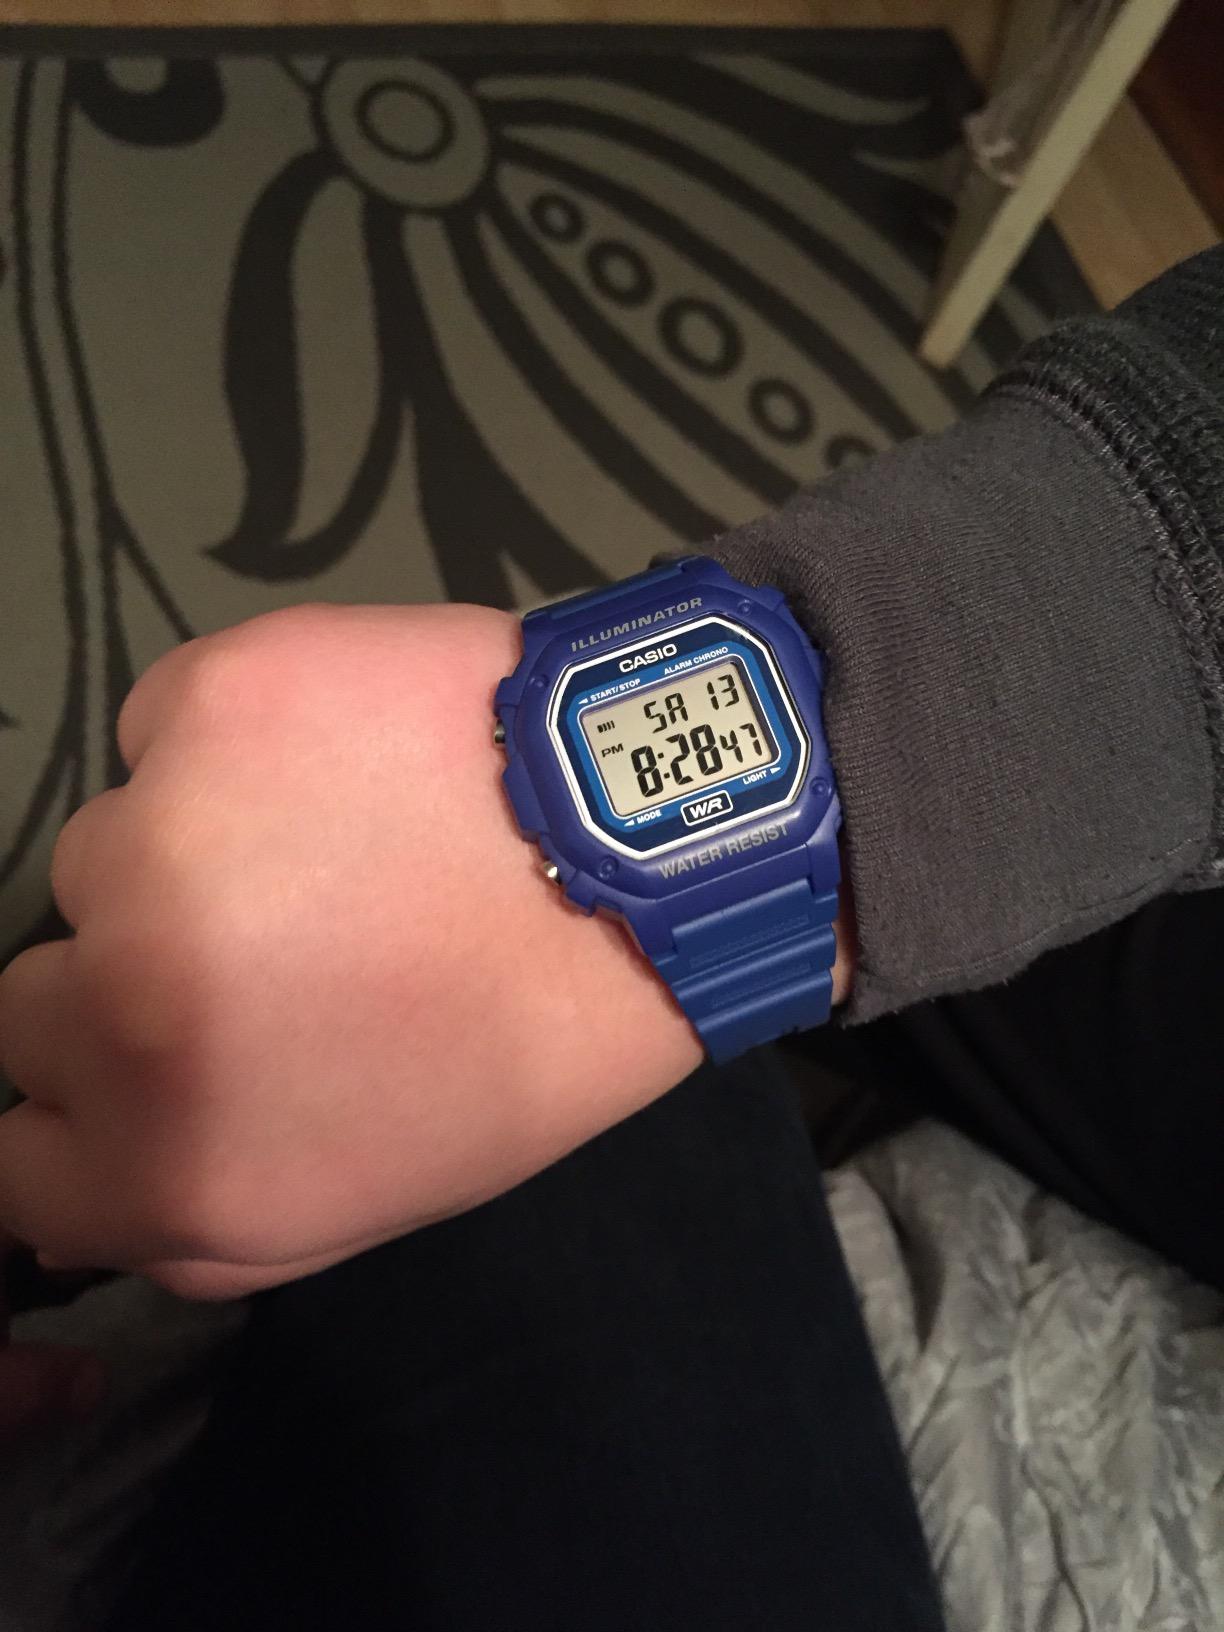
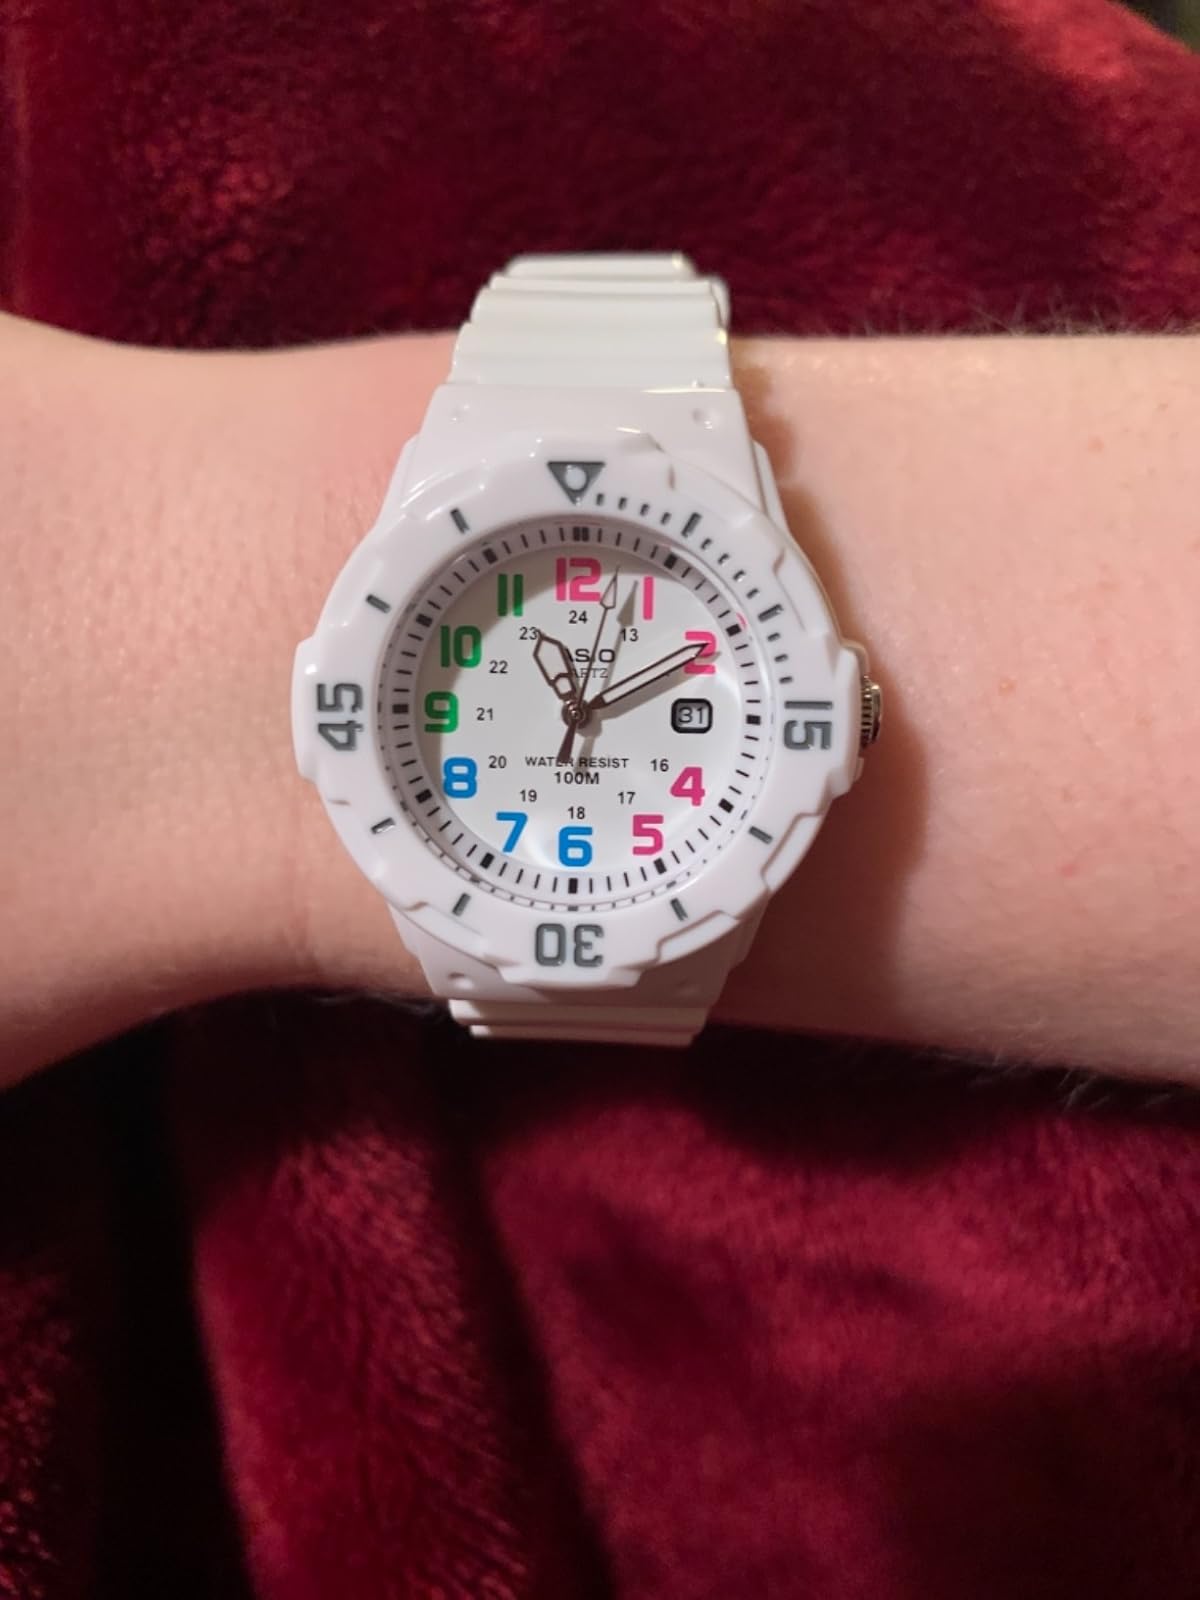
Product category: accessories_watch
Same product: no